Stewart Gray

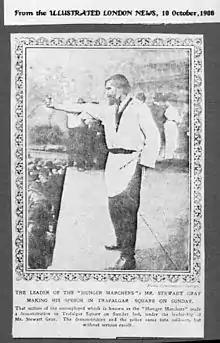
Stewart Gray leader of Hunger Marchers. Illustrated London News 10 October 1908, scanned from family album.

Gray was the originator of the "back-to-the-land movement" in the UK. The slogans associated with him were ""Link Idle Land to Idle Labour; Free the Land, and you Free the People; Landlordism is Present-day SLAVERY"".